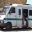
Label: ambulance